Butler's Barracks

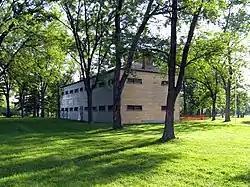
Butler's Barracks

Butler's Barracks was the home of Loyalist military officer John Butler (1728–1796), in what was then Newark, Upper Canada; present day Niagara-on-the-Lake, Ontario. Butler is most famous for leading an irregular military unit known as Butler's Rangers on the northern frontier during the American Revolutionary War.